Zid (2014 film)

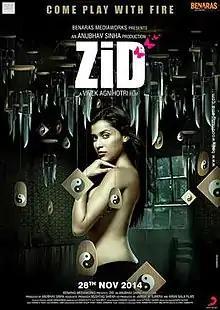
First Look Poster

Zid is a 2014 Indian Hindi-language thriller film directed by Vivek Agnihotri and produced by Anubhav Sinha. The film stars Karanvir Sharma, Mannara Chopra and Shraddha Das in the principal roles. It received grossly negative reviews from critics but did well commercially.